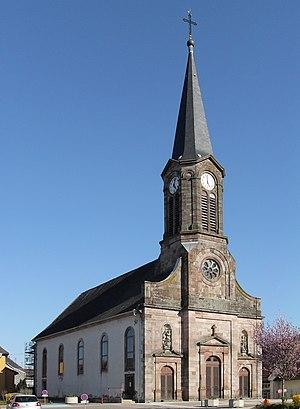
L'église Saint-Georges à Sentheim
Sentheim est une commune française de l'aire urbaine de Mulhouse située dans le département du Haut-Rhin, en région Grand Est.